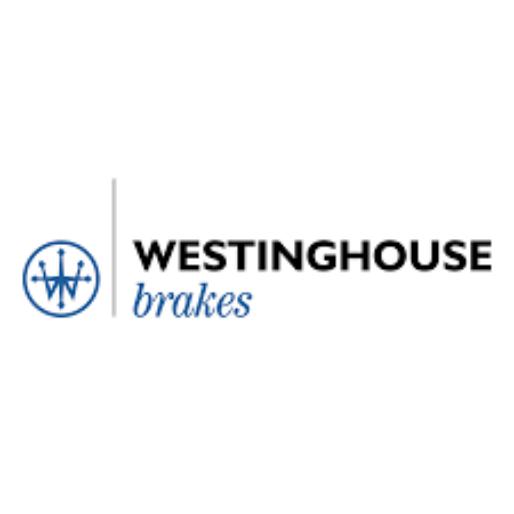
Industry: Electronic